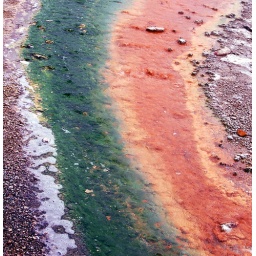
Norris Geyser Basin. The orange is thermophilic bacteria thriving in water 120-140 degrees F. The green is thermophilic algae that lives in water 100-120 degrees F.